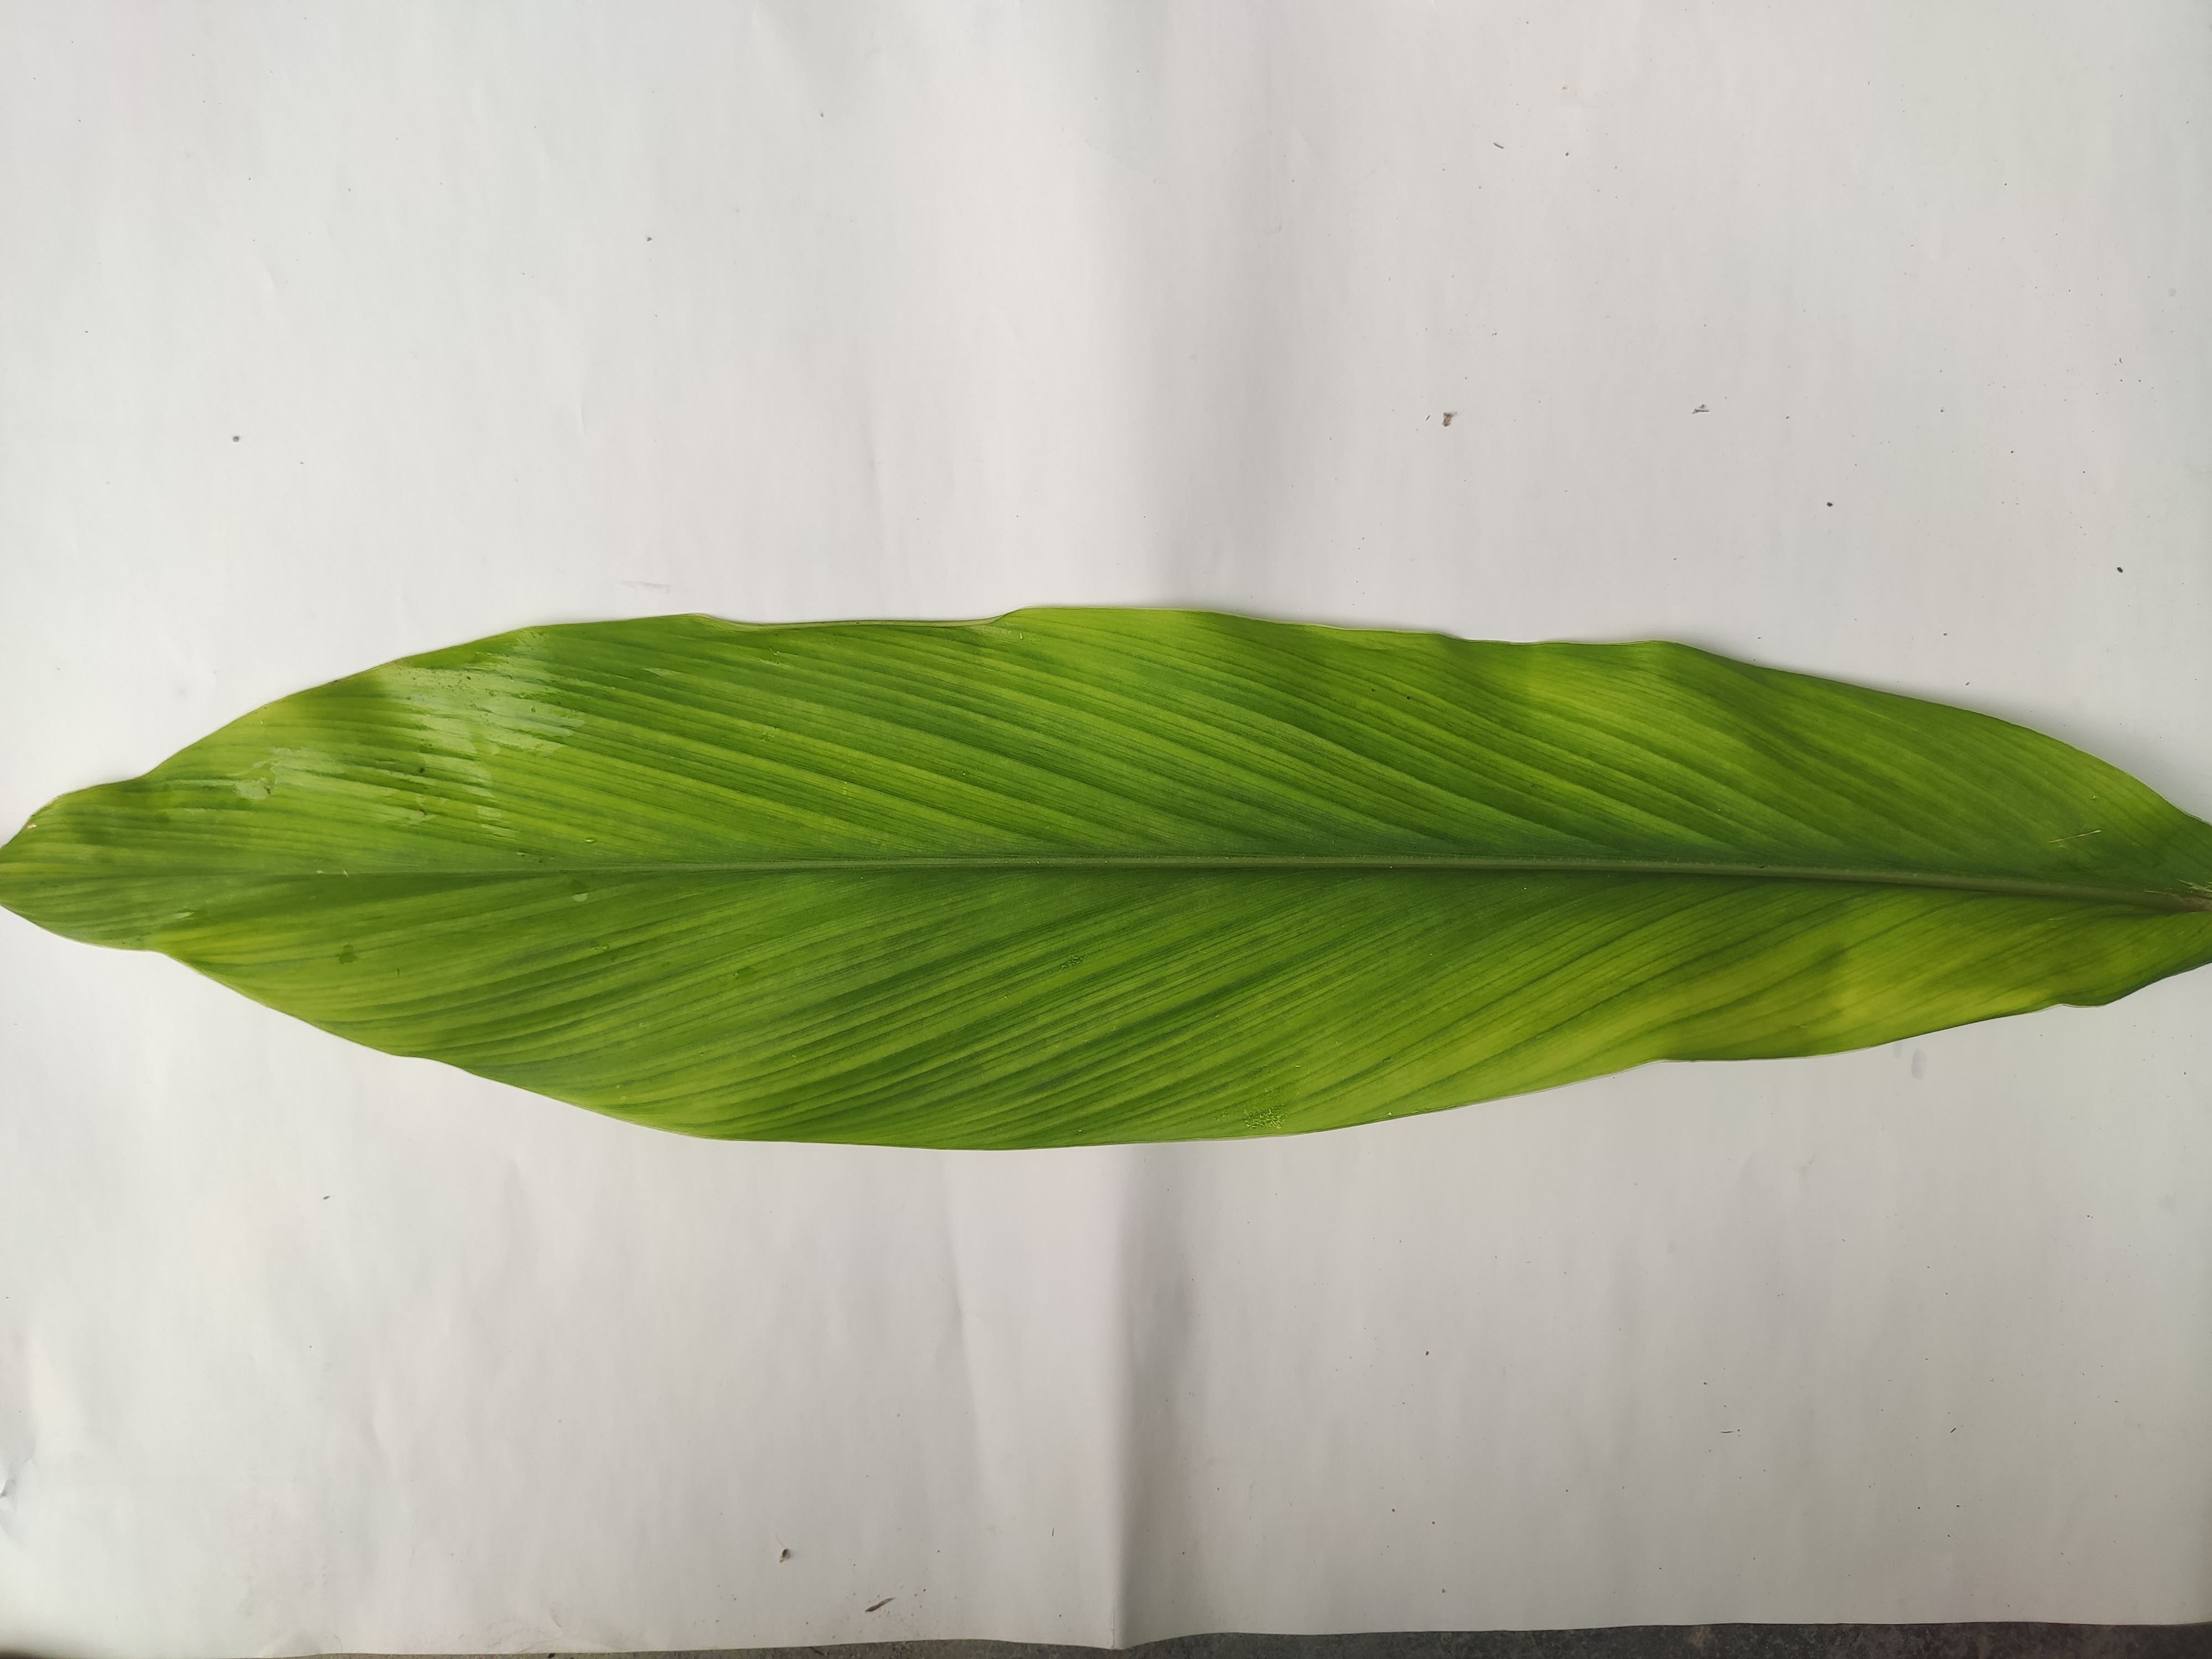
Label: Healthy_Leaf